Durban

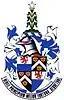
Moses Mabhida Stadium

Durban (from meaning "bay, lagoon") is the third-most populous city in South Africa, after Johannesburg and Cape Town, and the largest city in the province of KwaZulu-Natal.